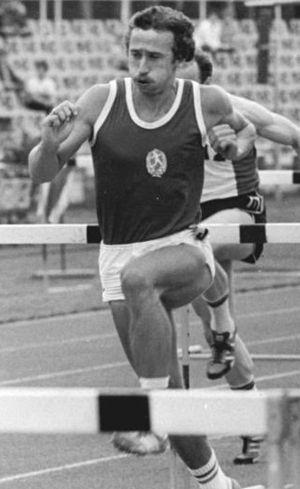
Thomas Munkelt, né le 3 août 1952 à Zedlitz, est un athlète est-allemand. Il a remporté le titre olympique sur 110 m haies aux Jeux olympiques d'été de 1980.